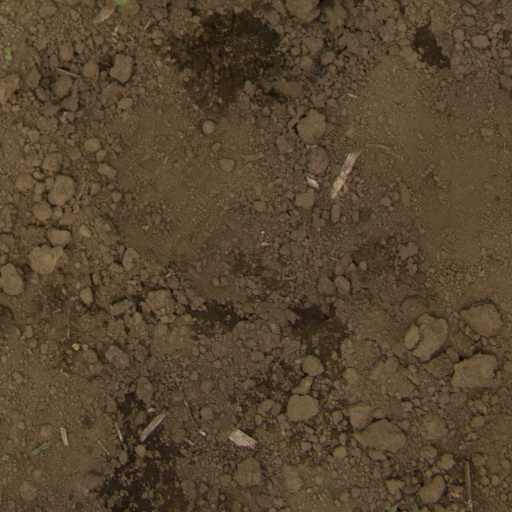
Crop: Jerusalem artichoke